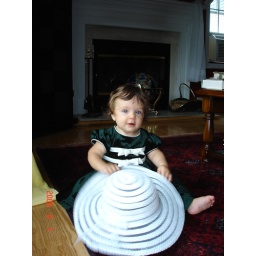
Look at me in my pretty dress and hat